Croats

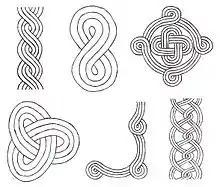
Croatian interlace.

In the 18th century, Croatia was one of the crown lands that supported Emperor Charles's Pragmatic Sanction of 1713 and supported Empress Maria Theresa in the War of the Austrian Succession of 1741–48. Subsequently, the empress made significant contributions to Croatian matters, by making several changes in the feudal and tax system, administrative control of the Military Frontier, in 1745 administratively united Slavonia with Croatia and in 1767 organized Croatian royal council with the ban on head, however, she ignored and eventually disbanded it in 1779, and Croatia was relegated to just one seat in the governing council of Hungary, held by the ban of Croatia. To fight the Austrian centralization and absolutism, Croats passed their rights to the united government in Hungary, thus to together resist the intentions from Vienna. But the connection with Hungary soon adversely affected the position of Croats, because Magyars in the spring of their nationalism tried to Magyarize Croats, and make Croatia a part of a united Hungary. Because of this pretensions, the constant struggles between Croats and Magyars emerged, and lasted until 1918. Croats were fighting in unfavorable conditions, against both Vienna and Budapest, while divided on Banska Hrvatska, Dalmatia and Military Frontier. In such a time, with the fall of the Venetian Republic in 1797, its possessions in eastern Adriatic mostly came under the authority of France which passed its rights to Austria the same year. Eight years later they were restored to France as the Illyrian Provinces, but won back to the Austrian crown 1815. Though now part of the same empire, Dalmatia and Istria were part of Cisleithania while Croatia and Slavonia were in Hungarian part of the Monarchy.